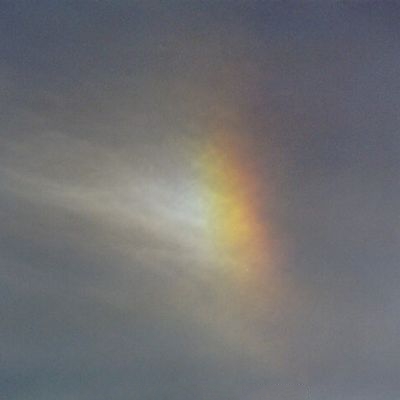
Cloud type: Cirrus (Ci)